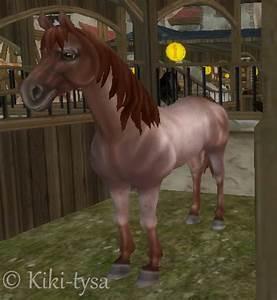
horse